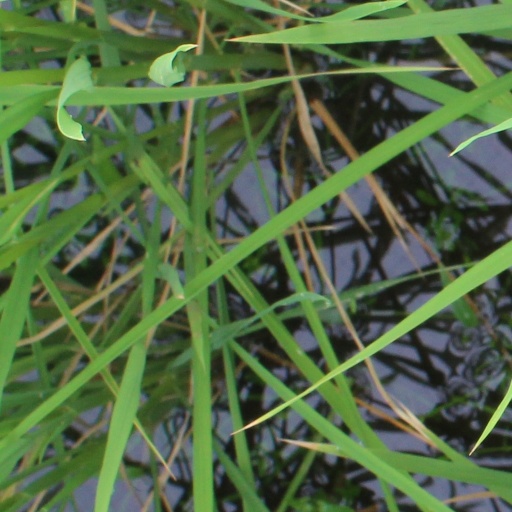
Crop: rice